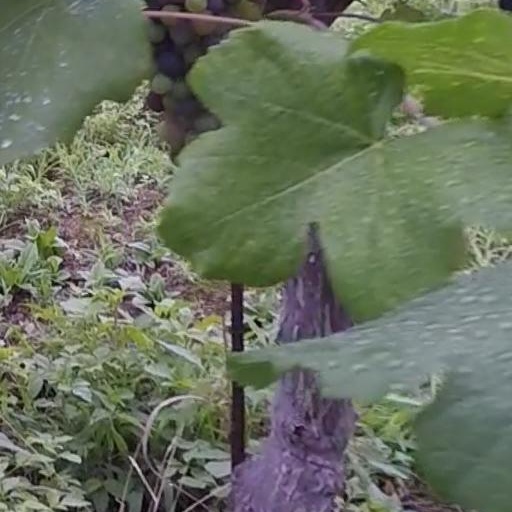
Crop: grape